Women in ancient warfare

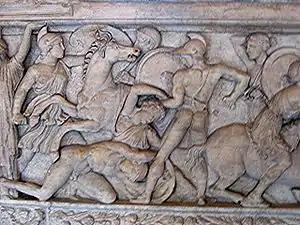
Amazonomachy battle between Greeks and Amazons, relief of a sarcophagus – , found in Thessaloniki, 1836, now in the Louvre, Department of Greek Antiquities

The role of women in ancient warfare differed from culture to culture. There have been various historical accounts of females participating in battle.